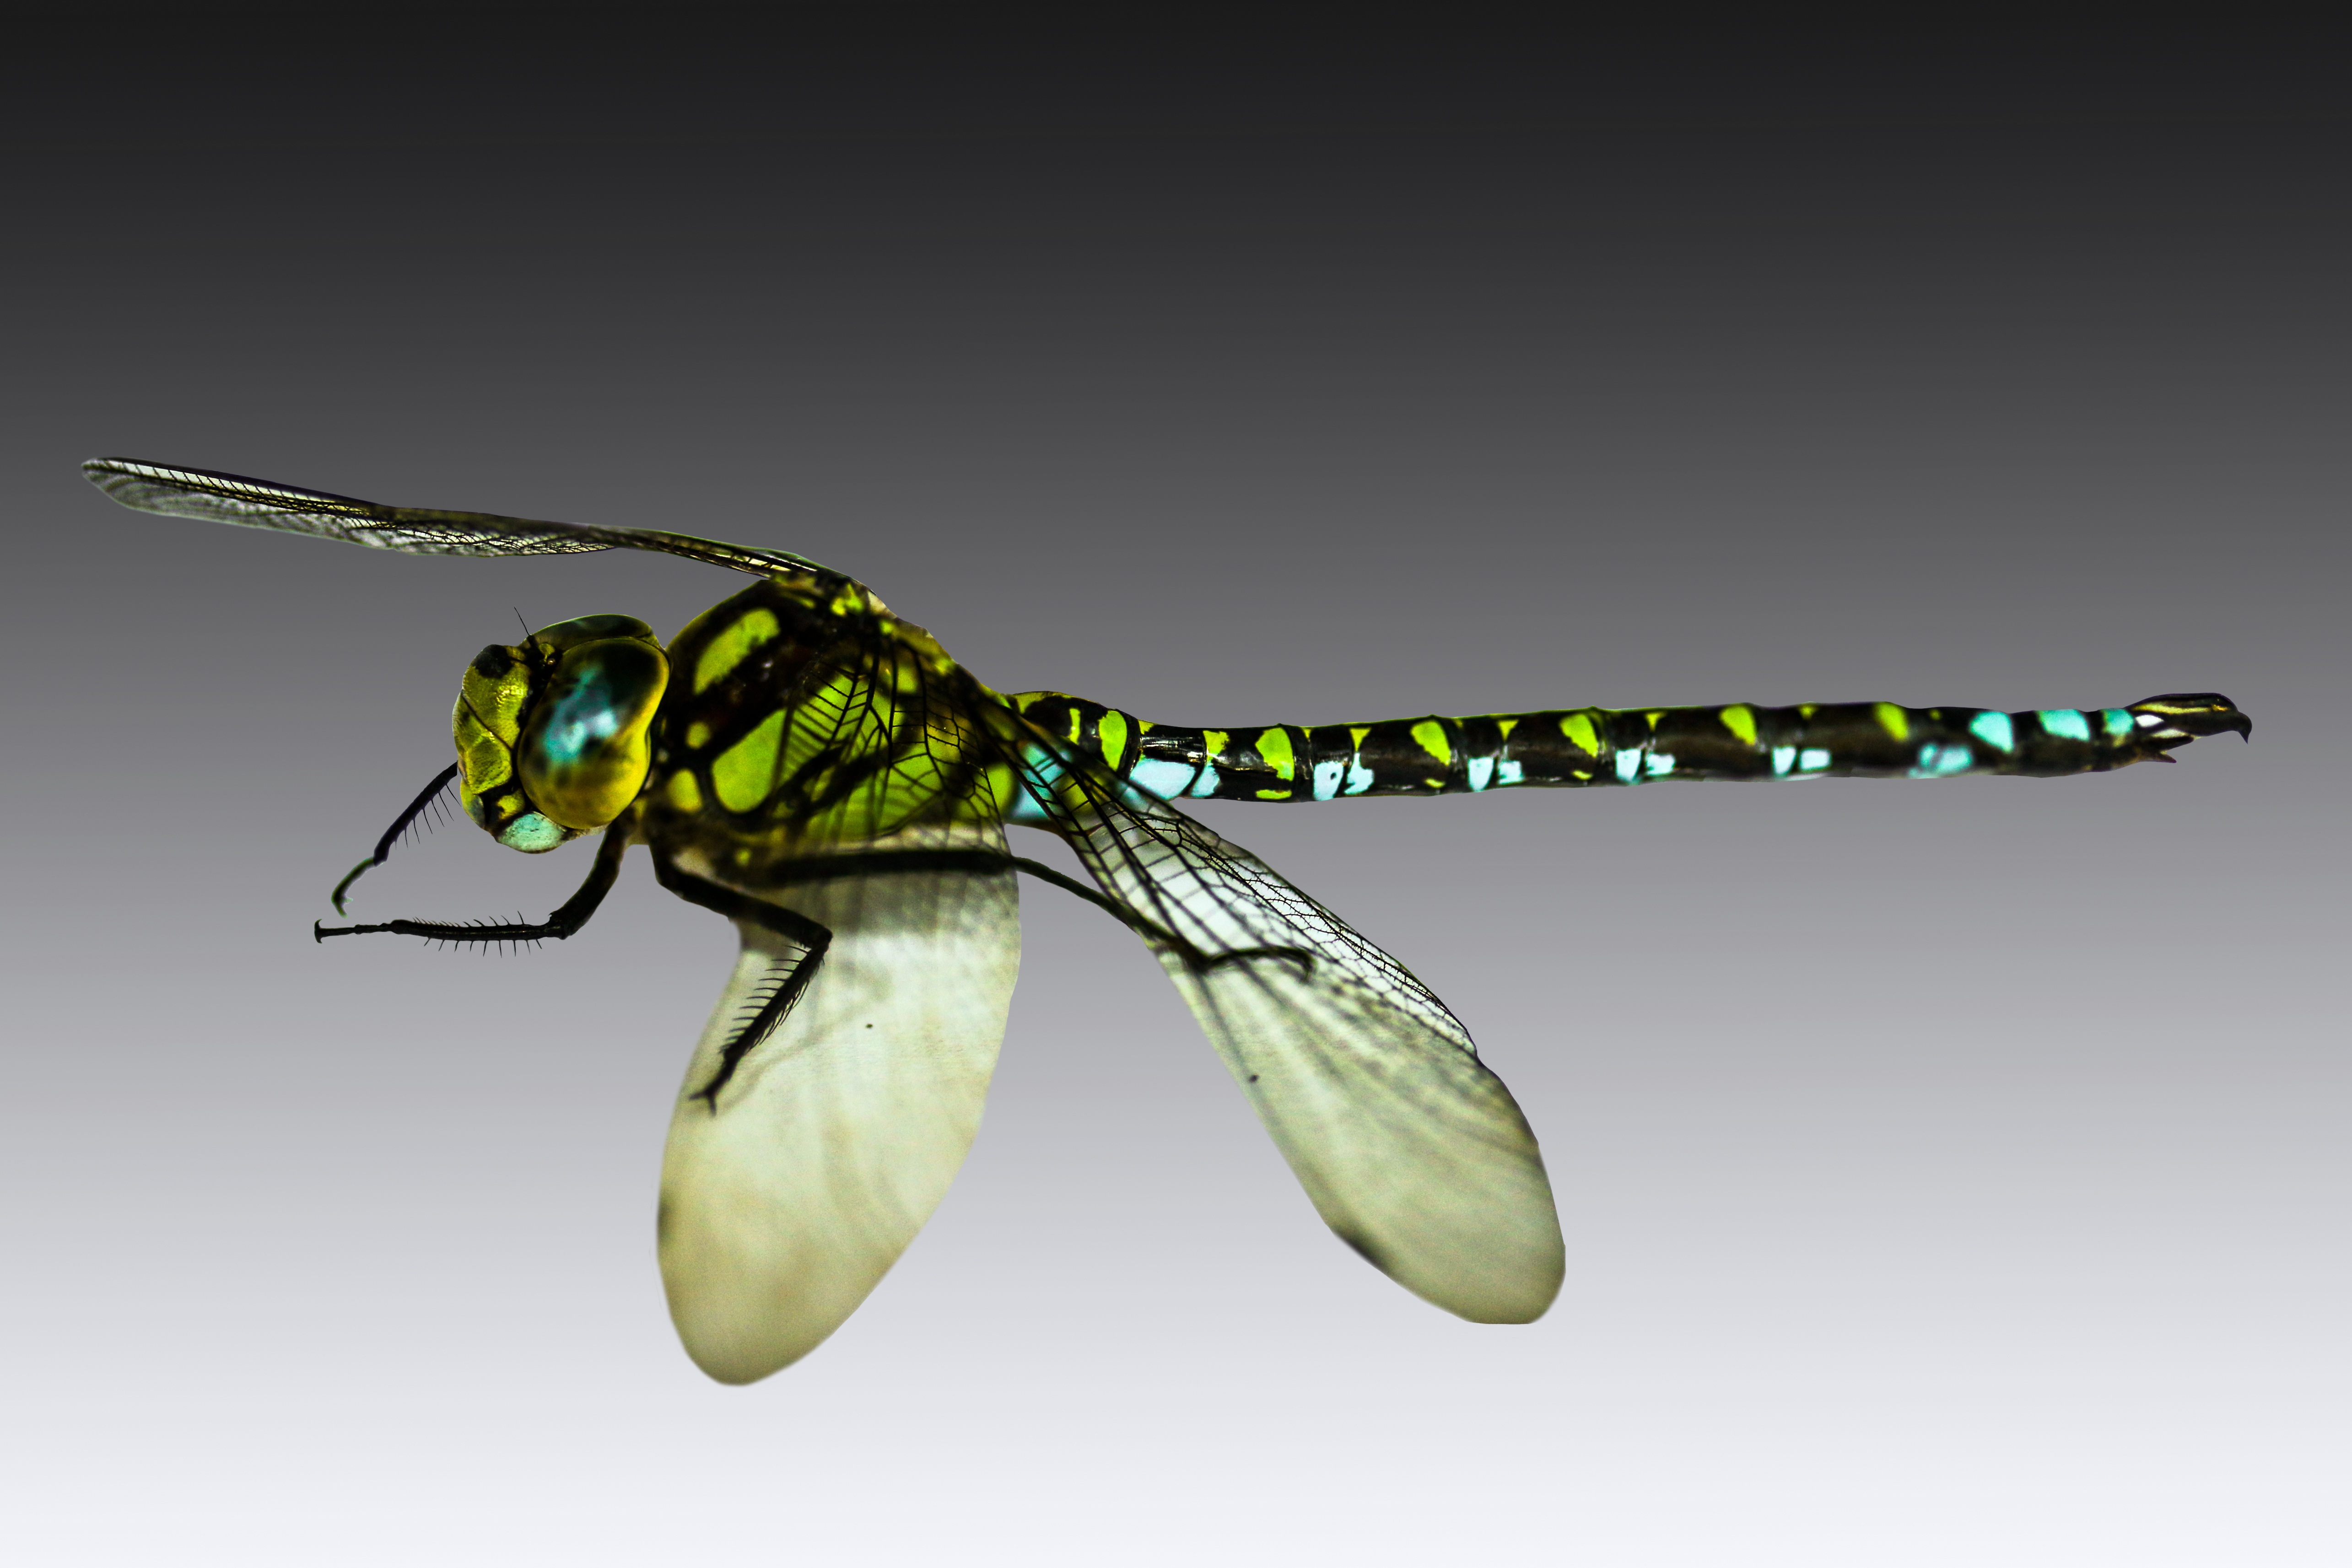
wing, fly, insect, macro, close, fauna, invertebrate, eyes, head, dragonfly, demoiselle, arthropod, dragonflies and damseflies, membrane winged insect